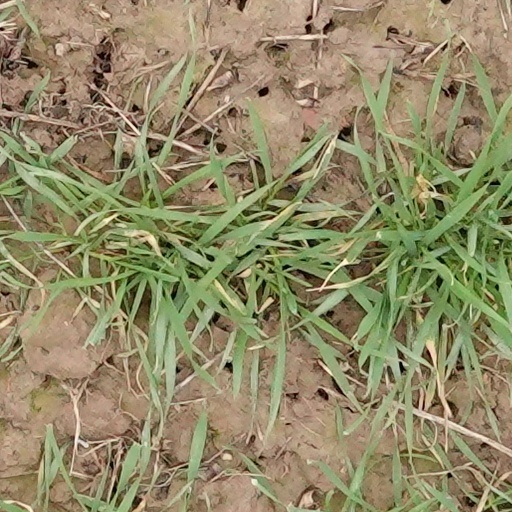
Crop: wheat